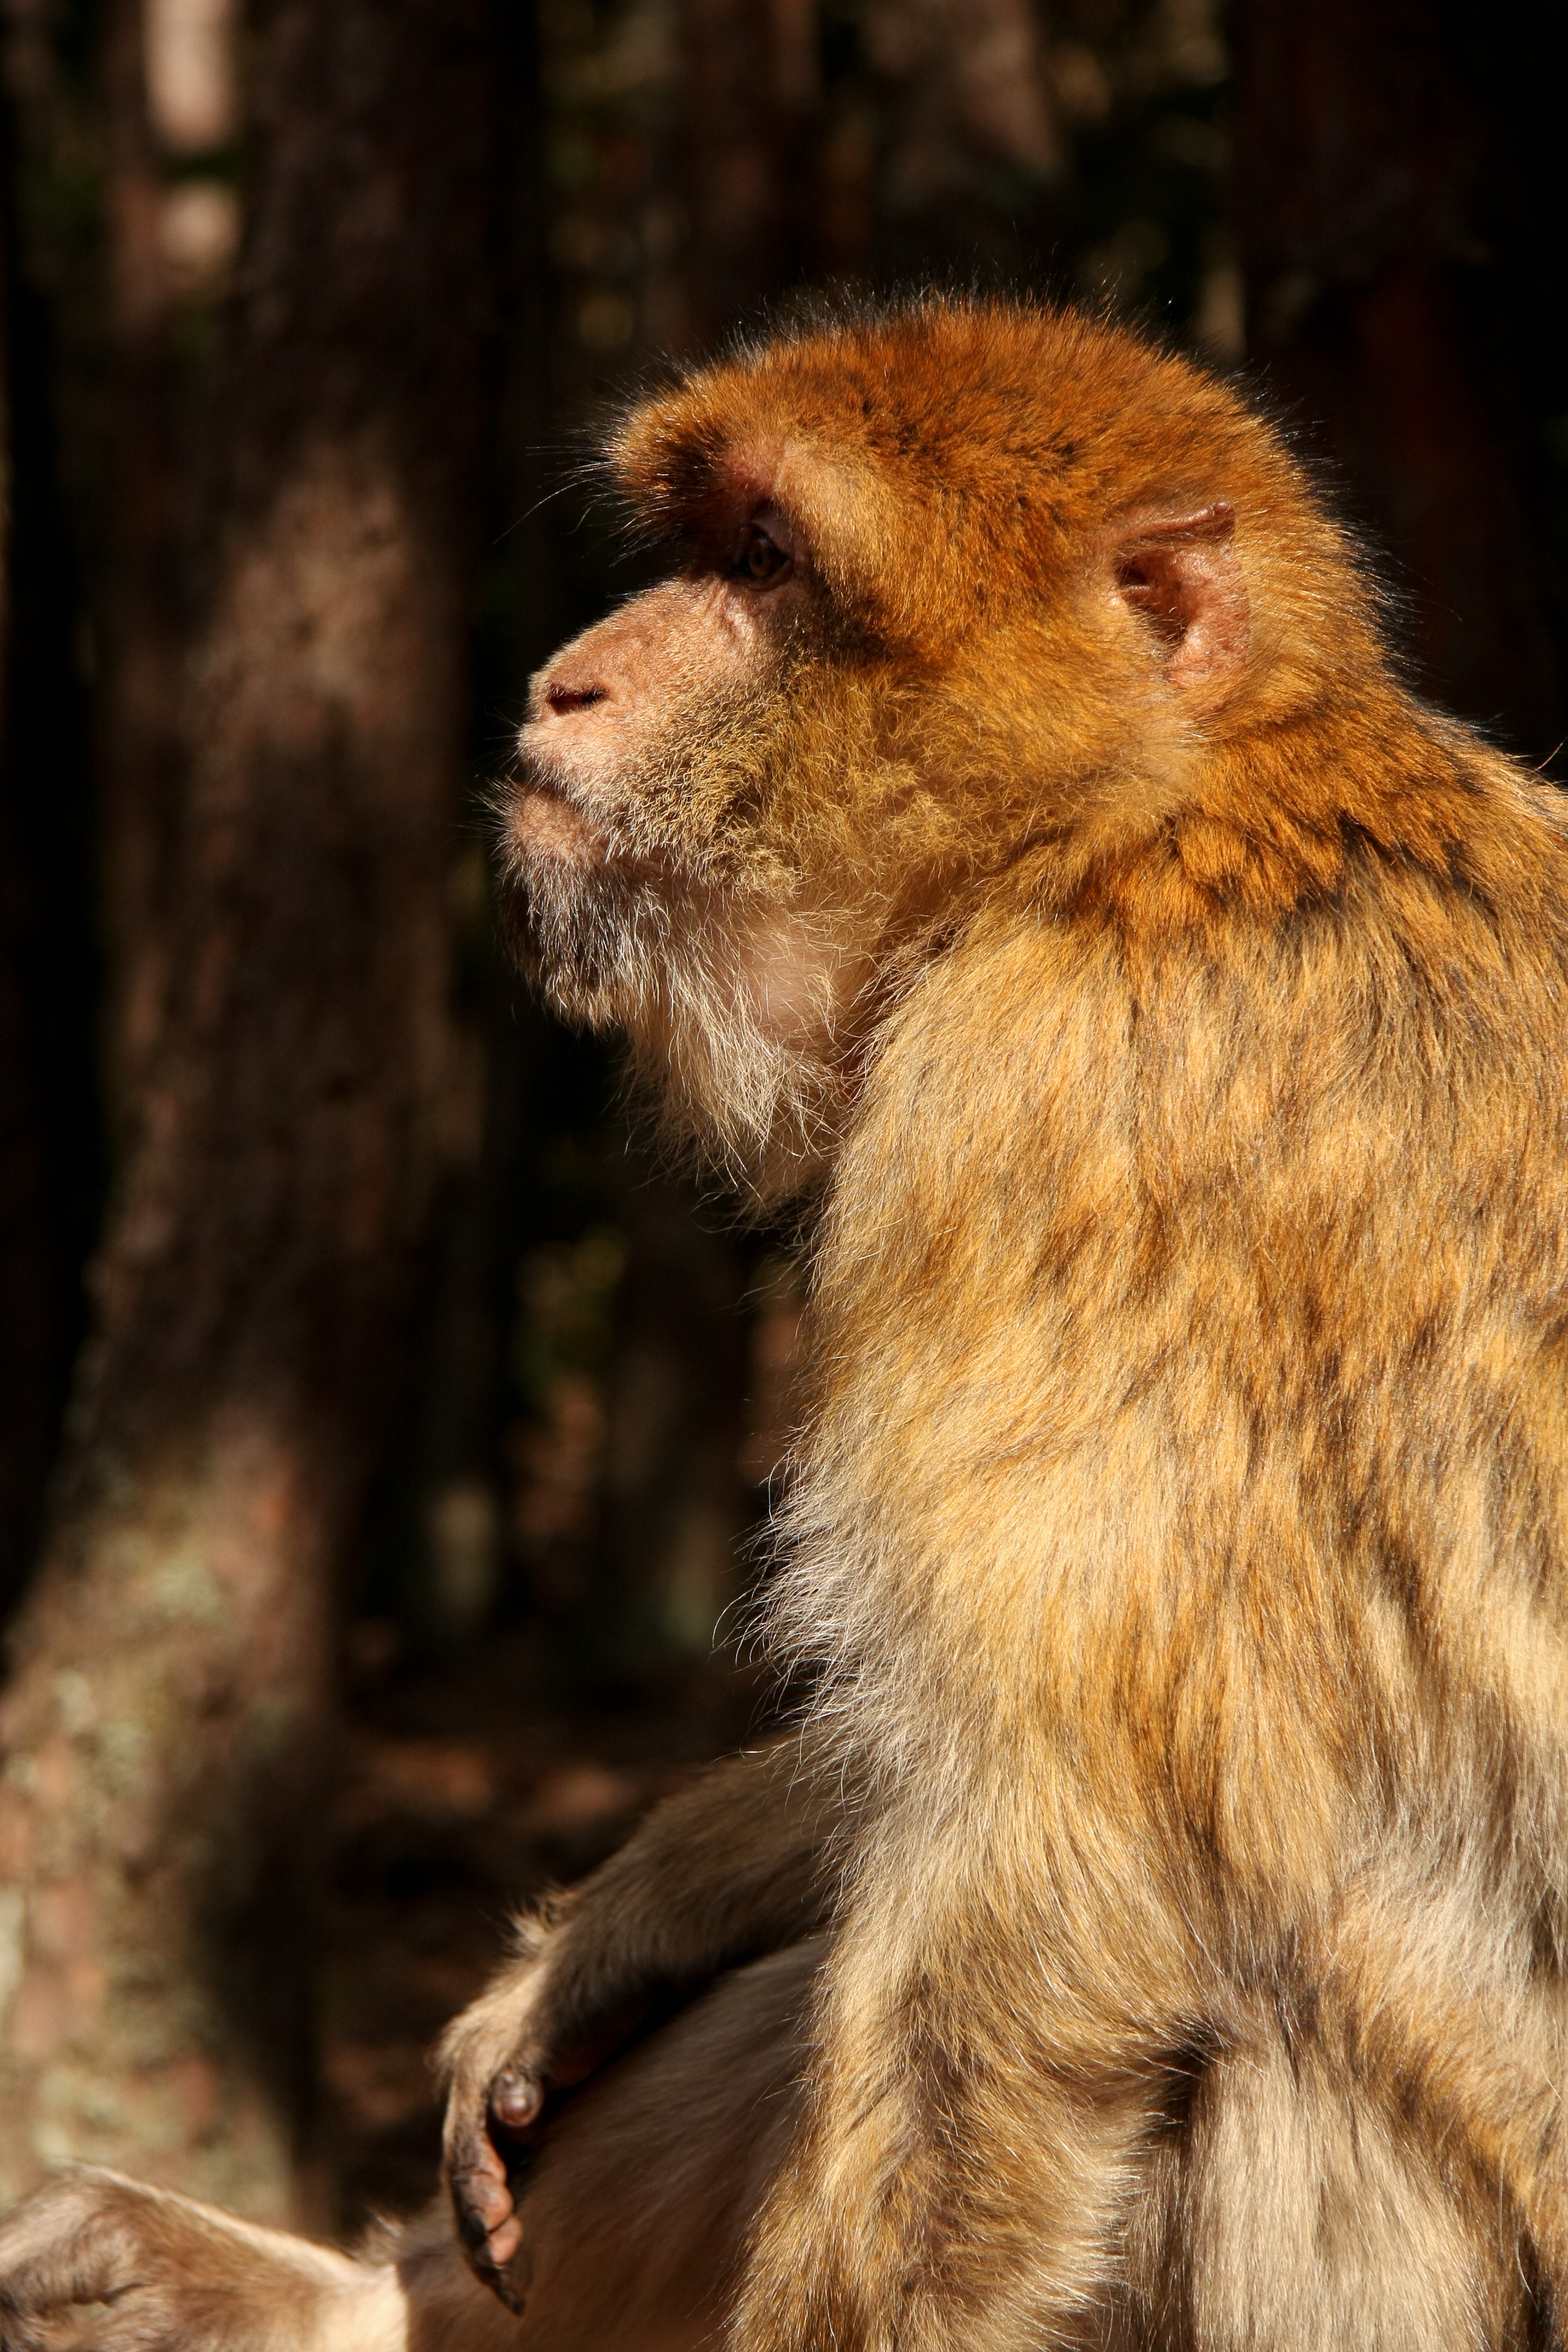
forest, wildlife, zoo, mammal, monkey, fauna, whiskers, vertebrate